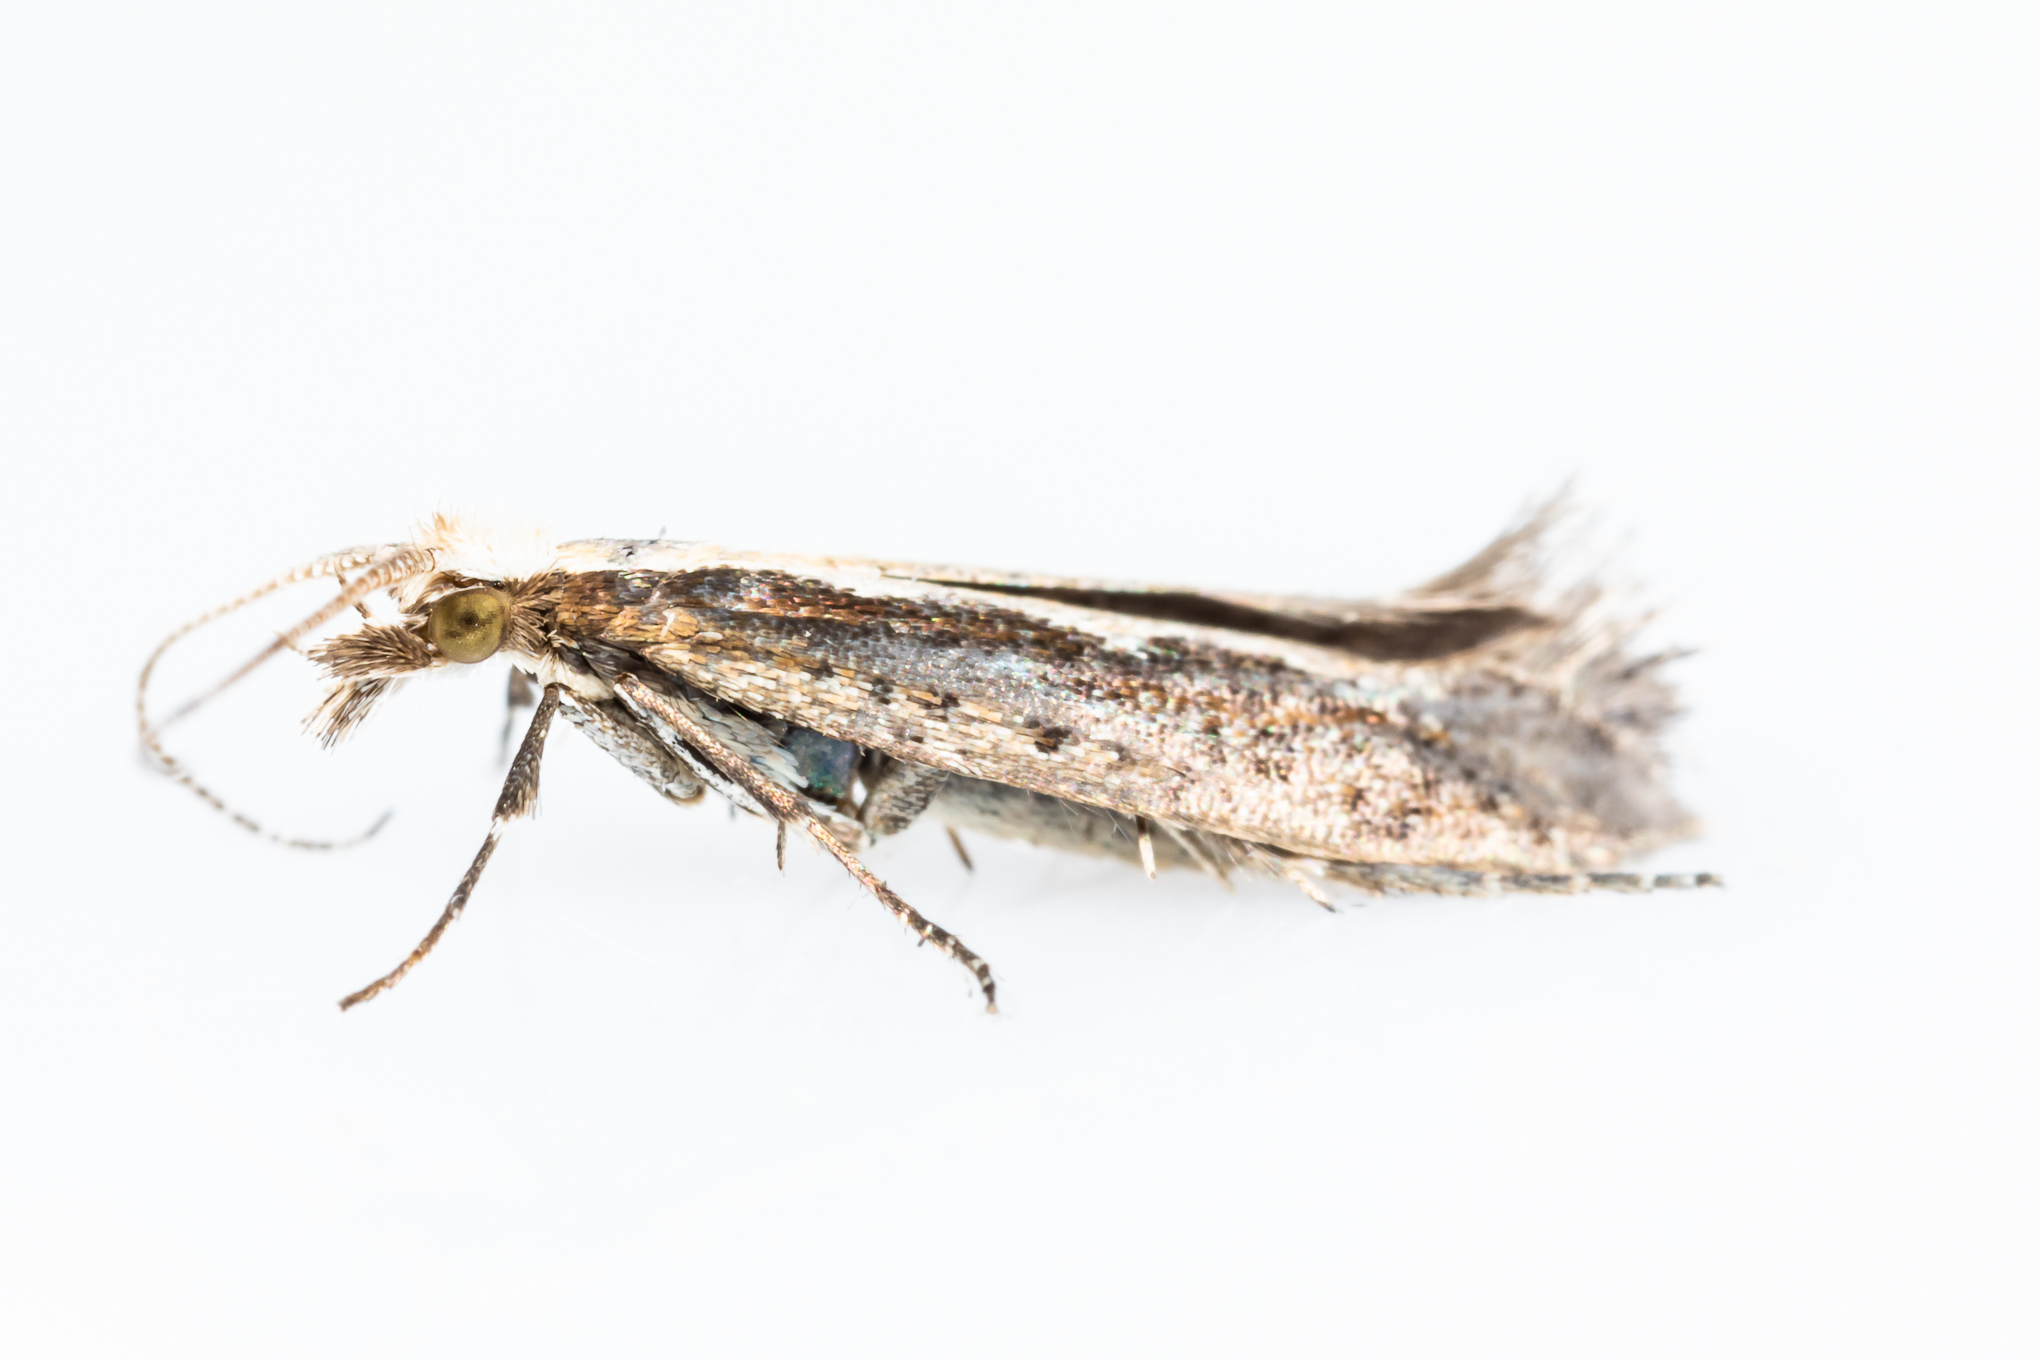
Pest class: diamondback_moth